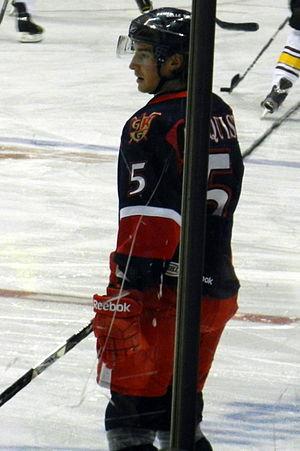
Adam Almqvist est un joueur professionnel suédois de hockey sur glace.